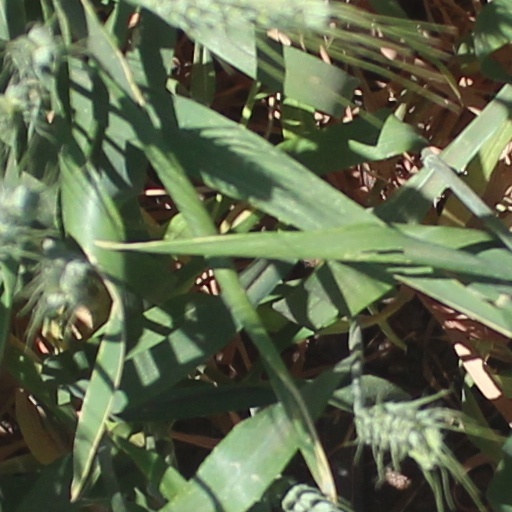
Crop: wheat